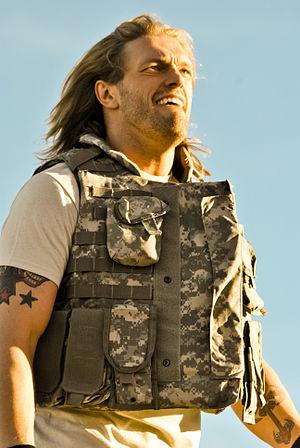
Photographie du catcheur Adam Copeland (alias Edge) lors de l'édition 2010 de WWE Tribute to the Troops.
Adam Joseph Copeland, plus connu sous le nom de ring d'Edge, est un catcheur et acteur canadien. Il travaille actuellement à la World Wrestling Entertainment, dans la division Raw, sous le nom d'Edge. Il est surtout connu pour son travail de catcheur à la World Wrestling Federation / World Wrestling Entertainment de 1998 à 2011 l'année ou il a pris sa retraite à cause d'une neurapraxie. En 2020, et à la suite de l'autorisation des docteurs, Edge fait son grand retour sur le ring en effectuant une entrée surprise lors du Royal Rumble, il a signé un contrat de 3 ans à la WWE.